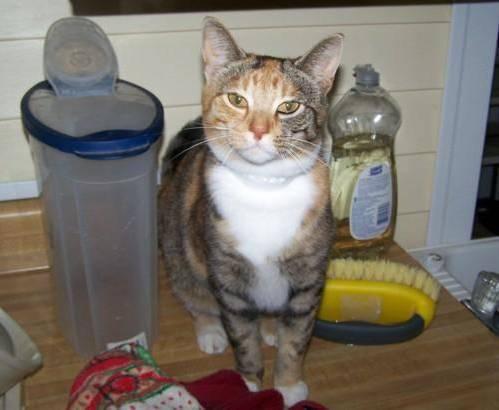
cat